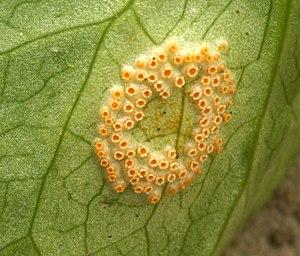
Les Pucciniomycetes sont une classe de champignons basidiomycètes qui parasitent de nombreux végétaux.